Heather North

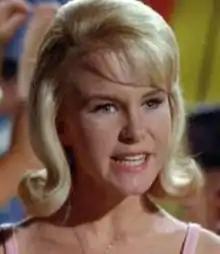
North in "Gidget" in 1965

Heather May North (December 13, 1945 – November 29, 2017) was an American actress. She is known for voicing Daphne Blake in the "Scooby-Doo" franchise.